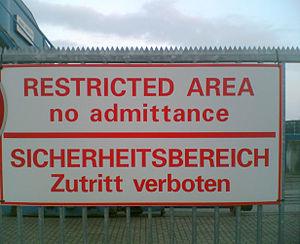
Le code ISPS en application à Kiel, le panneau interdisant l'accès au quai près des navires de croisière.